Downey, California

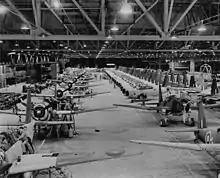
Workers in Downey building Vultee Vengeance bombers for the Royal Air Force in 1943

Dairy was a major industry in Downey. The Central Milk Agency marketed the milk for "seven hundred dairymen whose dairy herds range from thirty to two thousand head" with the value of the products marketed in excess of $1,000,000 per month.